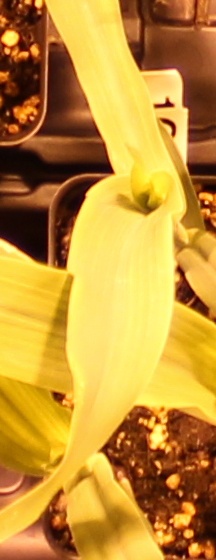
Label: Corn